Alan Clarke (rugby league)

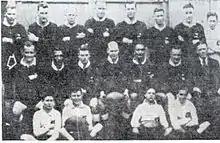
New Zealand 3rd test v England, 20 August, 1932 with Clarke 4th from left in the backrow

In 1931 Clarke began to take on more of the kicking duties for Marist. In 14 matches during the season he kicked 12 goals to go along with 3 tries. Marist won the Fox Memorial Shield when they took out the first grade competition with an 11 win, 1 loss record. Their final round match against Devonport decided the title with both teams tied on 20 competition points. Marist won 12 to 5 with Clarke said to have been one of those who shone and along with Johnson “did much to open up play for [the] backs”